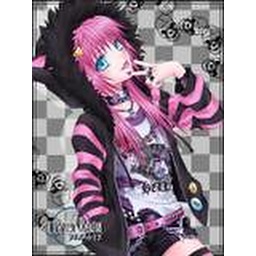
A cat anime girl with awesome pink hair in pink and black.